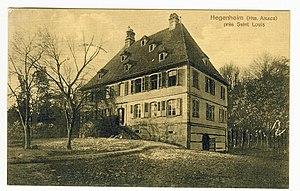
Château de Hégenheim
Cet article recense les monuments historiques du Haut-Rhin, en France.
Le château de Hegenheim est un monument historique situé à Hégenheim, dans le département français du Haut-Rhin.
Hégenheim est une commune française de la banlieue de Bâle, située dans le département du Haut-Rhin, en région Grand Est, mais aussi dans l'aire urbaine de Bâle - Saint-Louis et l'Eurodistrict trinational de Bâle.